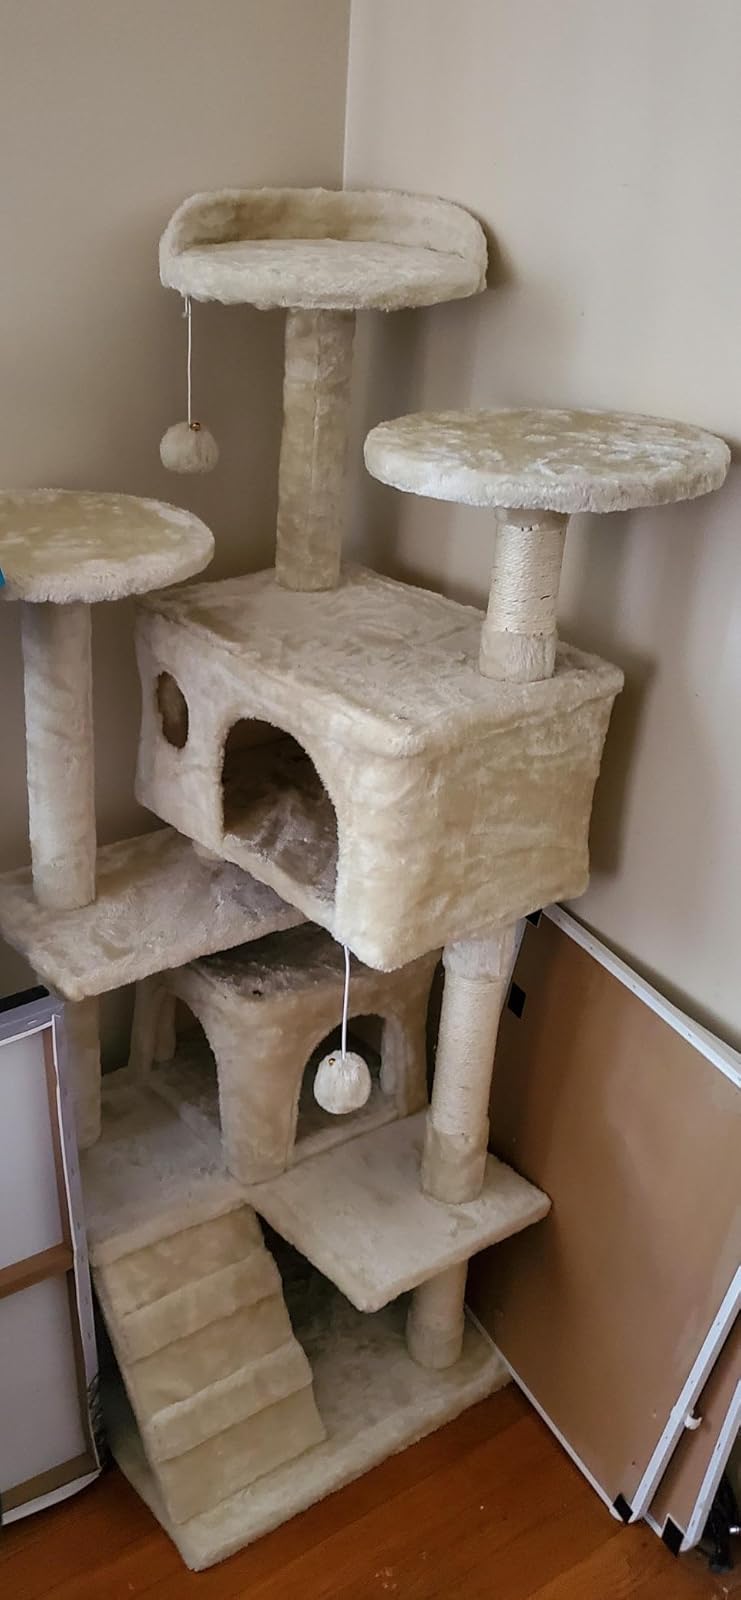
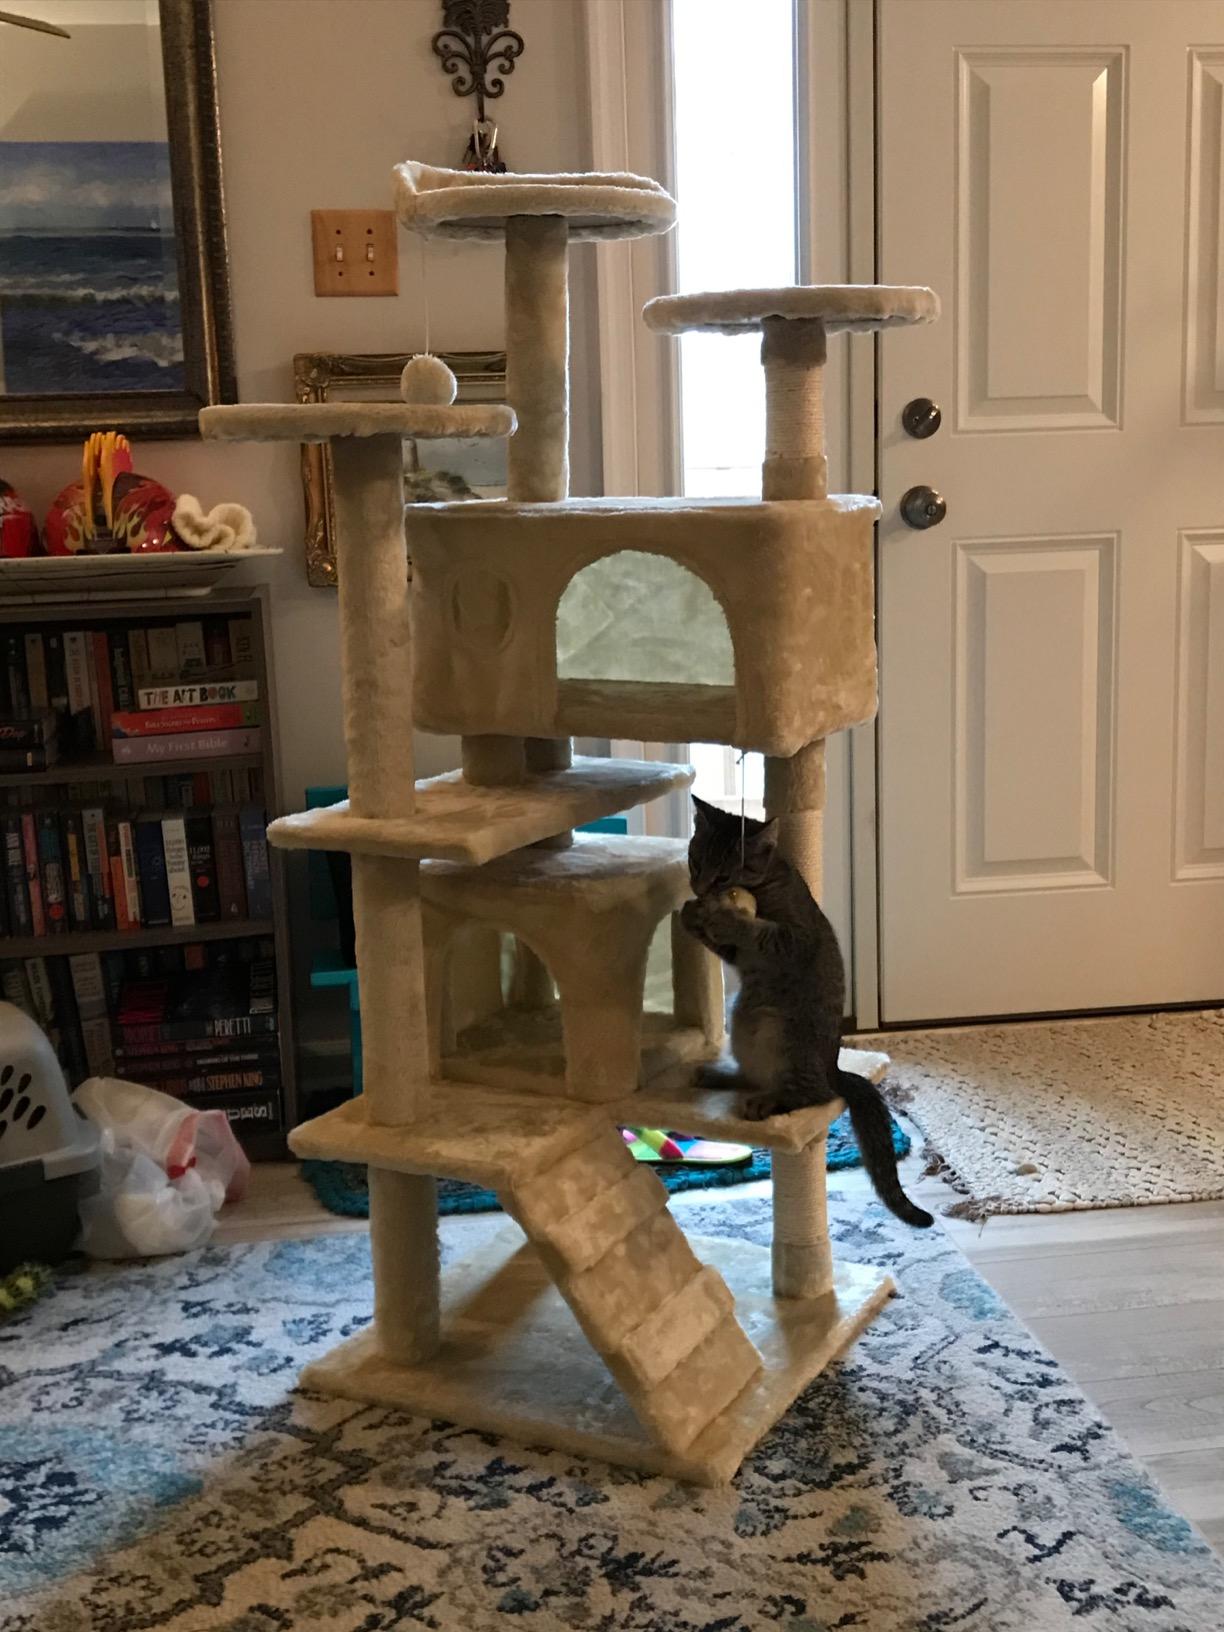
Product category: items_cat tree
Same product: yes